Alberto Del Rio

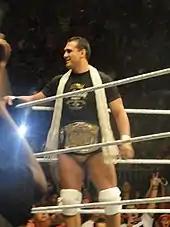
Del Rio as WWE Champion in 2011

On 25 April episode of "Raw", Del Rio was drafted to the Raw brand. Ricardo Rodriguez moved to Raw with him, while Brodus Clay remained on SmackDown. At Extreme Rules, Del Rio lost to Christian in a ladder match for the vacant World Heavyweight Championship. On 23 May episode of "Raw", Del Rio slapped Big Show after he had gotten into a confrontation with Ricardo Rodriguez. After competing in a match, Big Show was run over by Del Rio's car, driven by Rodriguez, leaving him sidelined with a storyline knee injury. Big Show made his return three weeks later, chasing Del Rio out of the ring and beating Rodriguez down. On 19 June at Capitol Punishment, Del Rio defeated Big Show via referee stoppage, when he was unable to continue the match due to a pre-match assault by Mark Henry. On 27 June episode of "Raw", Del Rio defeated Big Show in a steel cage match, again after interference from Henry.